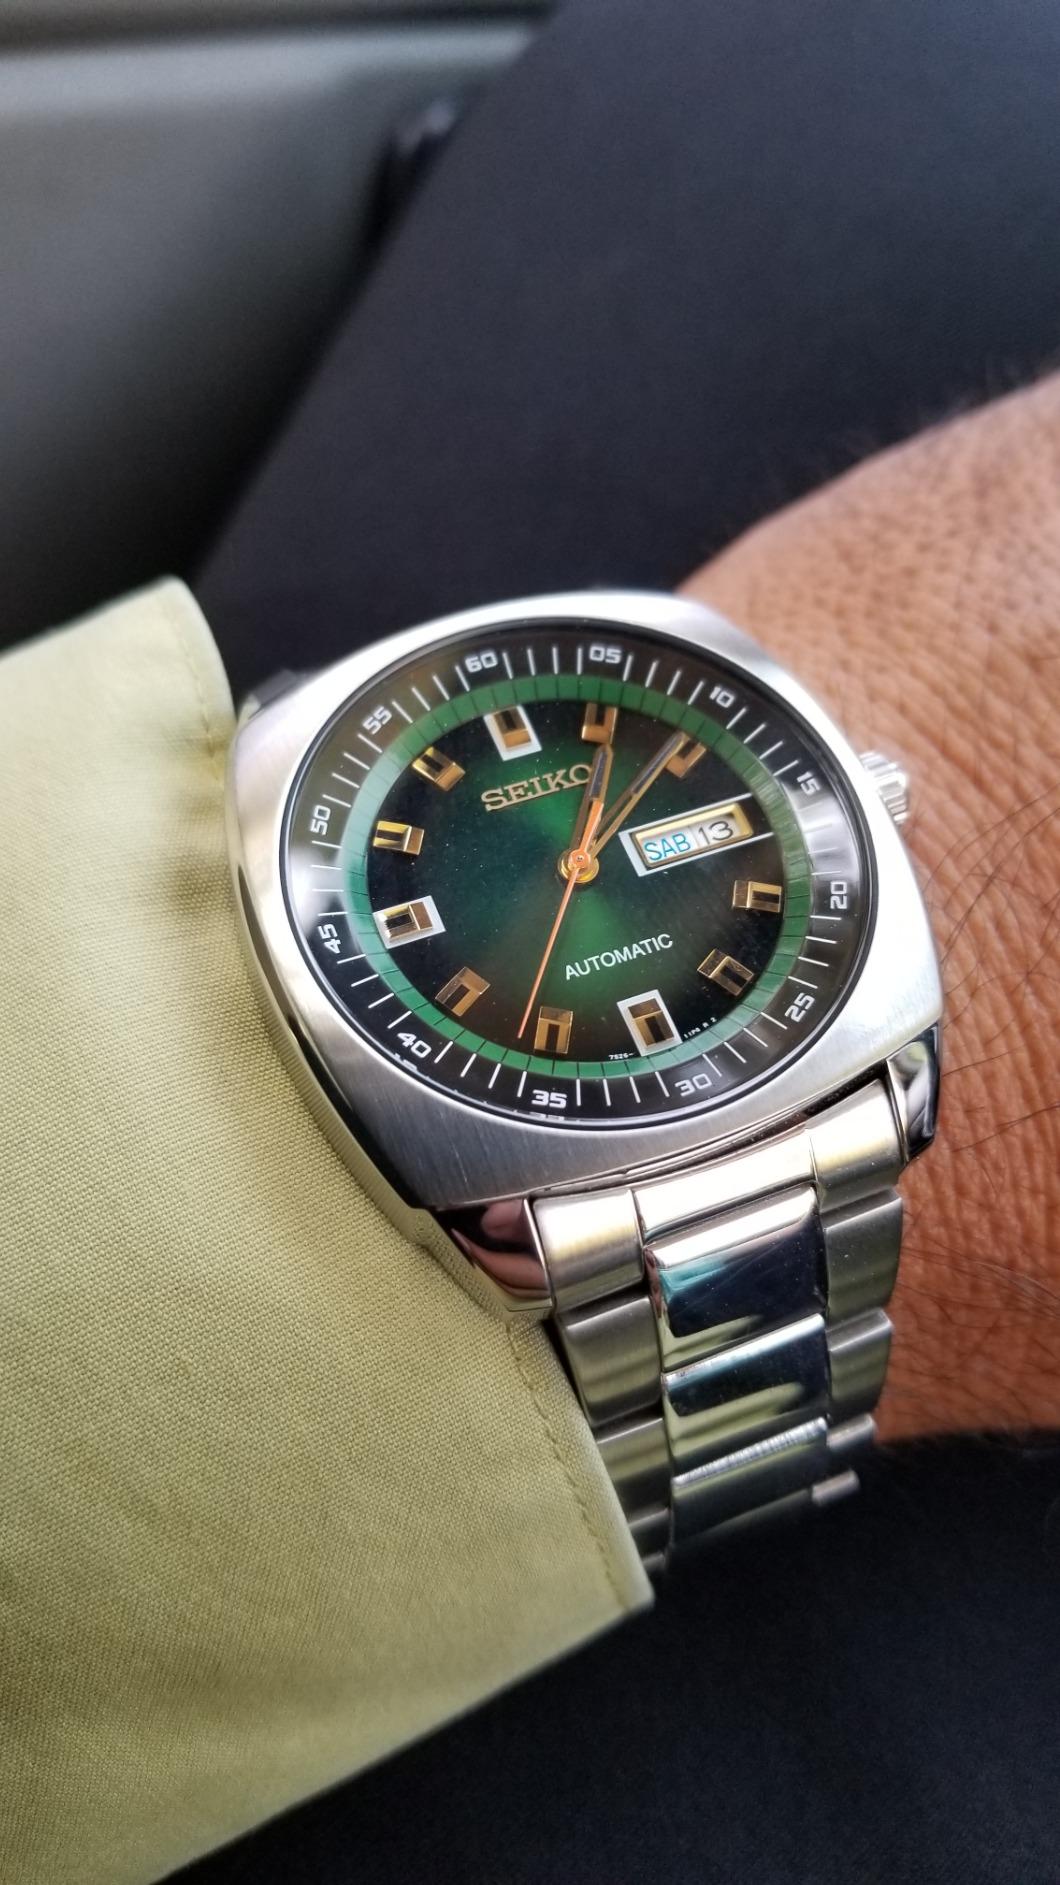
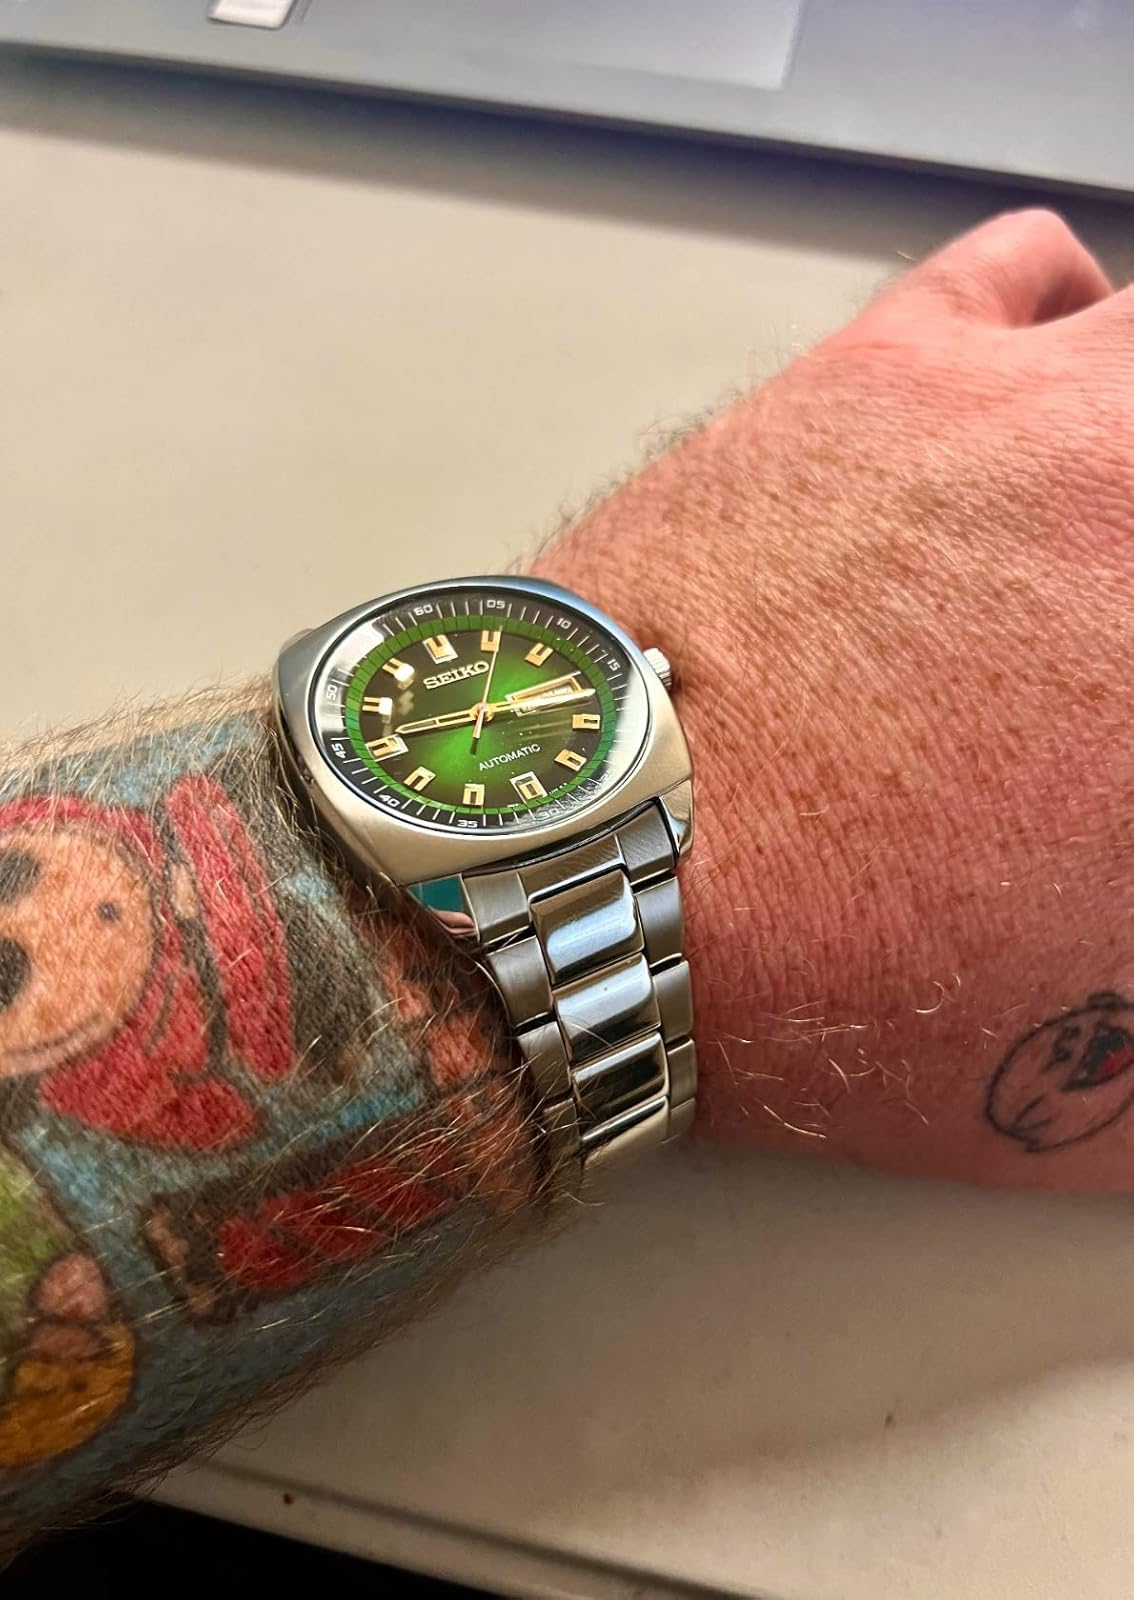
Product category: accessories_watch
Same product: yes